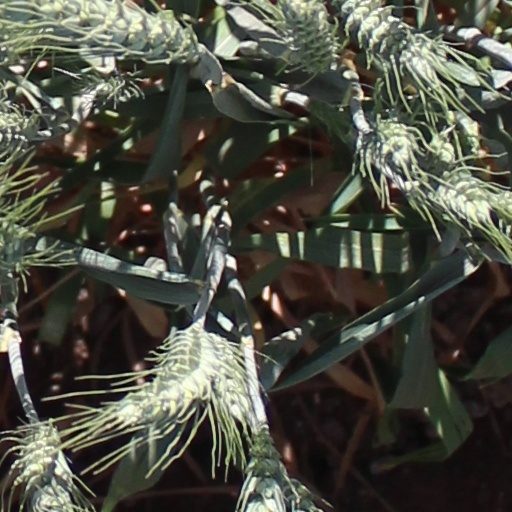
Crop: wheat